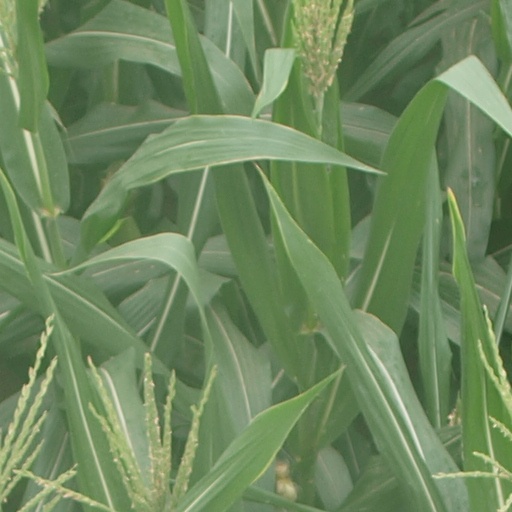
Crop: maize; corn